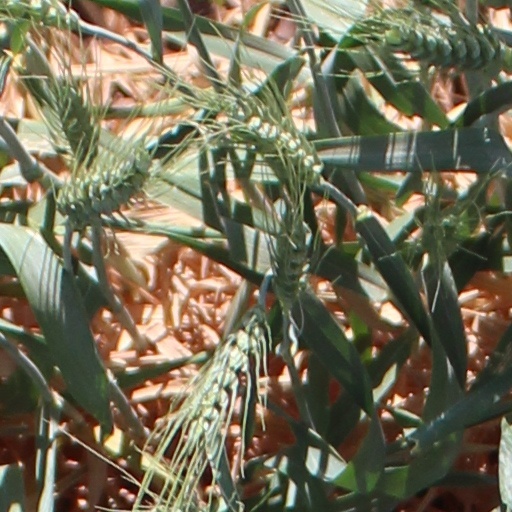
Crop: wheat